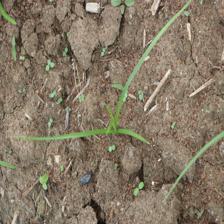
Label: Grass